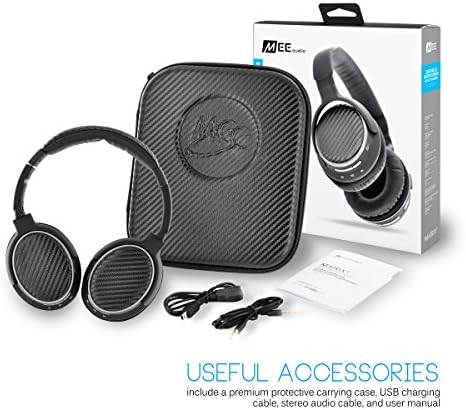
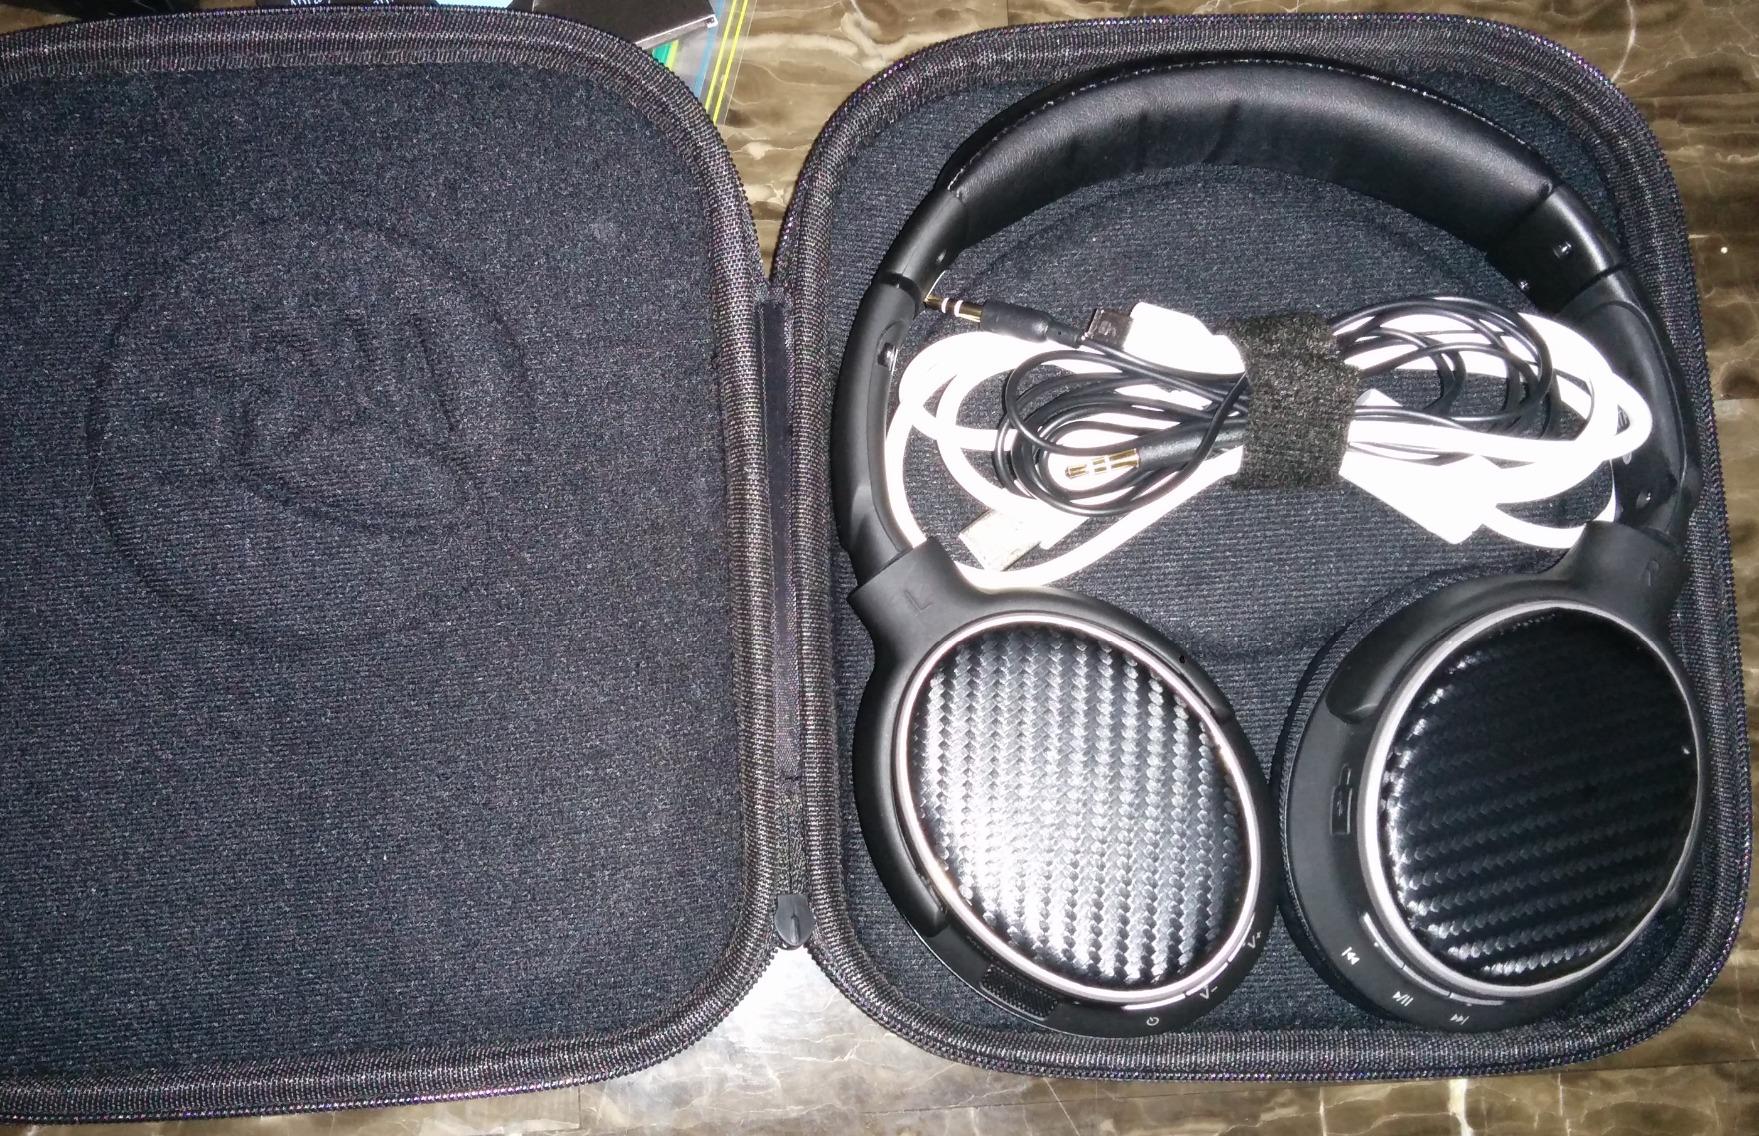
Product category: headphones
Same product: yes